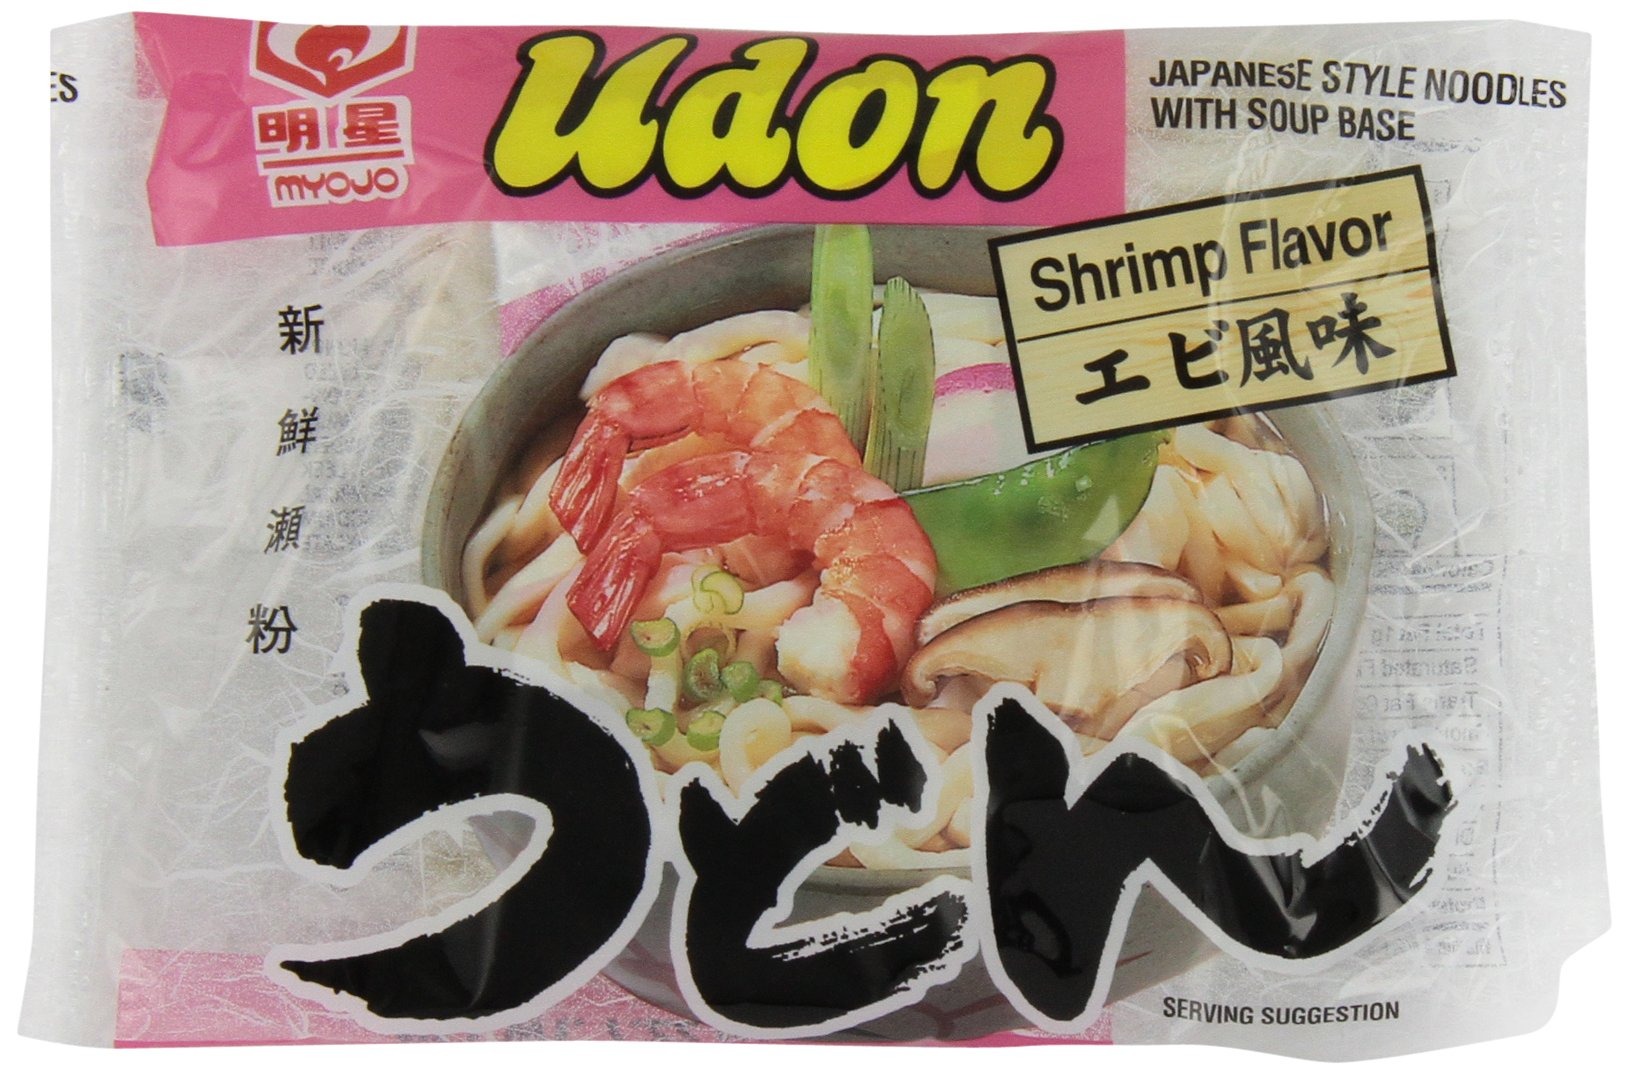
Item Name: Myojo Udon Japanese Style Noodles with Soup Base, Shrimp Flavor, 7.22 Ounce Bag (Pack of 30)
Bullet Point 1: Pack of thirty, 7.22 ounce (Total of 108.3 ounce)
Bullet Point 2: Japanese style noodles with soup base
Bullet Point 3: Product of U.S.A.
Value: 209.4
Unit: Ounce

Price: 7.99